The Hero (2017 film)

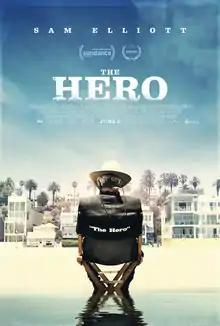
Theatrical release poster

The Hero is a 2017 American comedy-drama film directed and edited by Brett Haley and written by Haley and Marc Basch. It stars Sam Elliott, Laura Prepon, Krysten Ritter, Nick Offerman and Katharine Ross and follows an aging movie star who deals with his terminal illness.